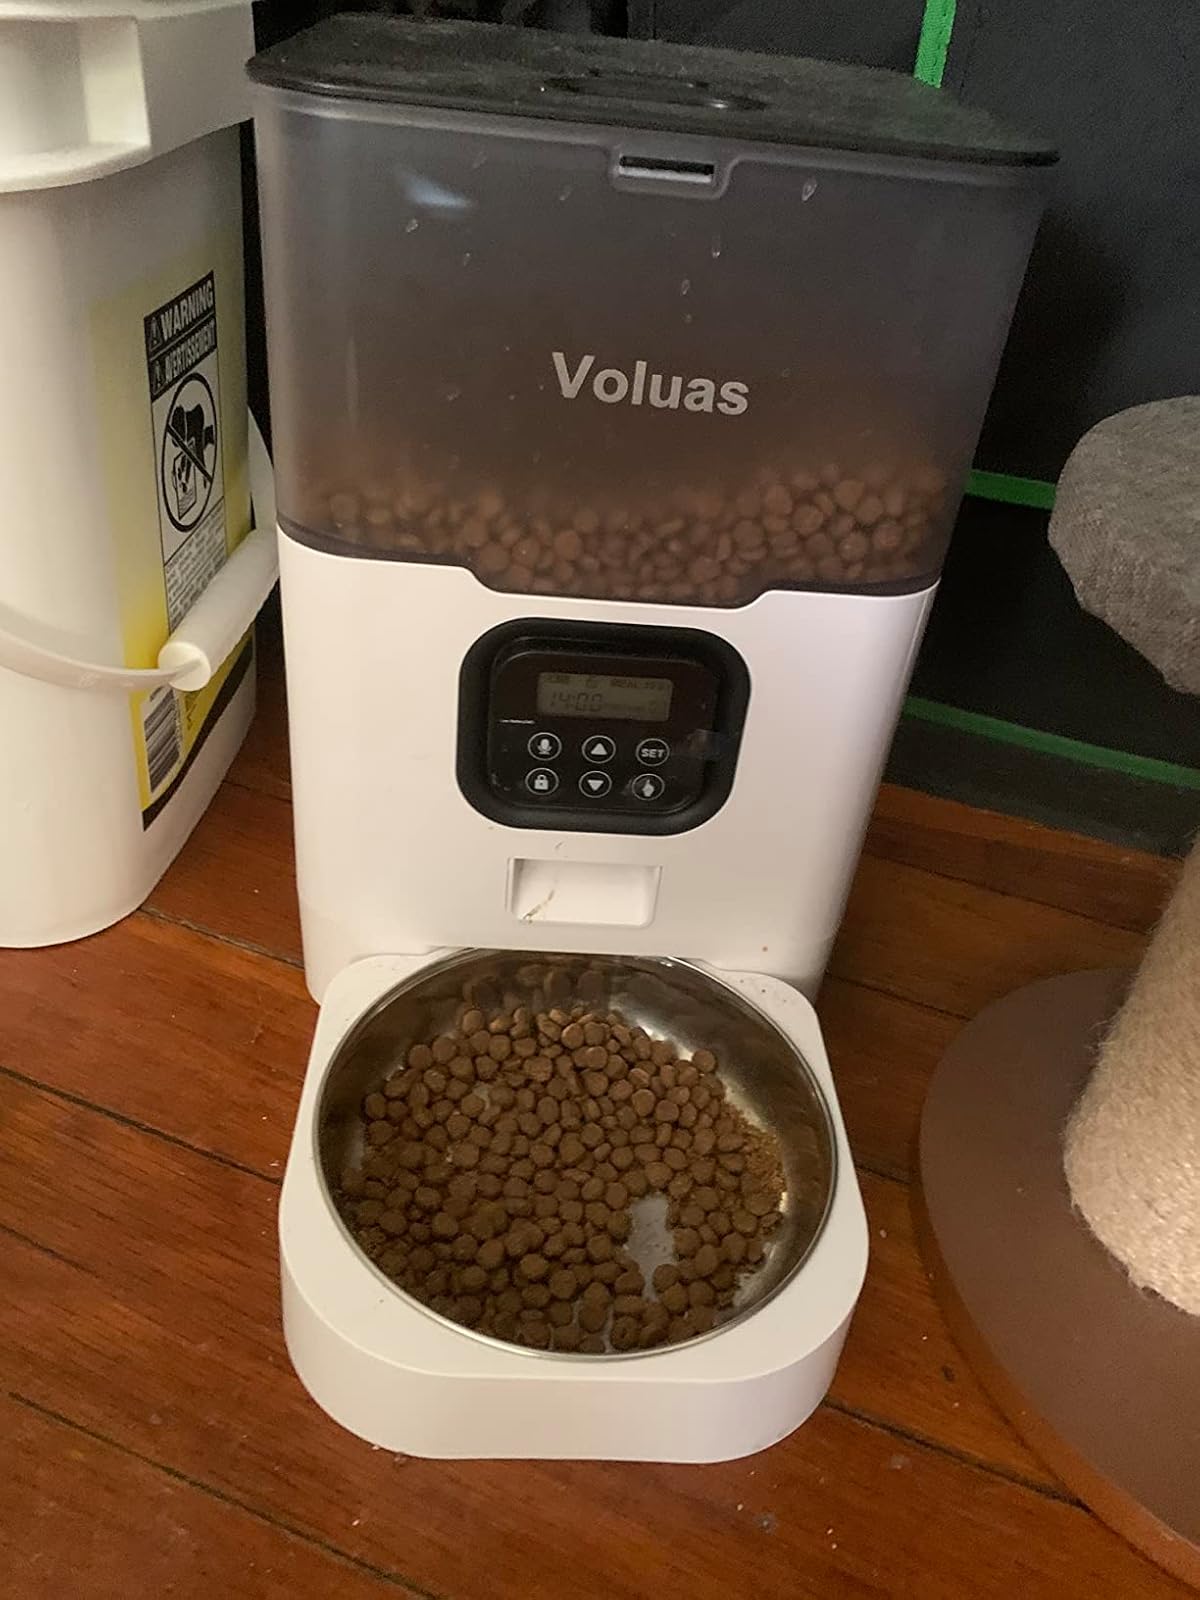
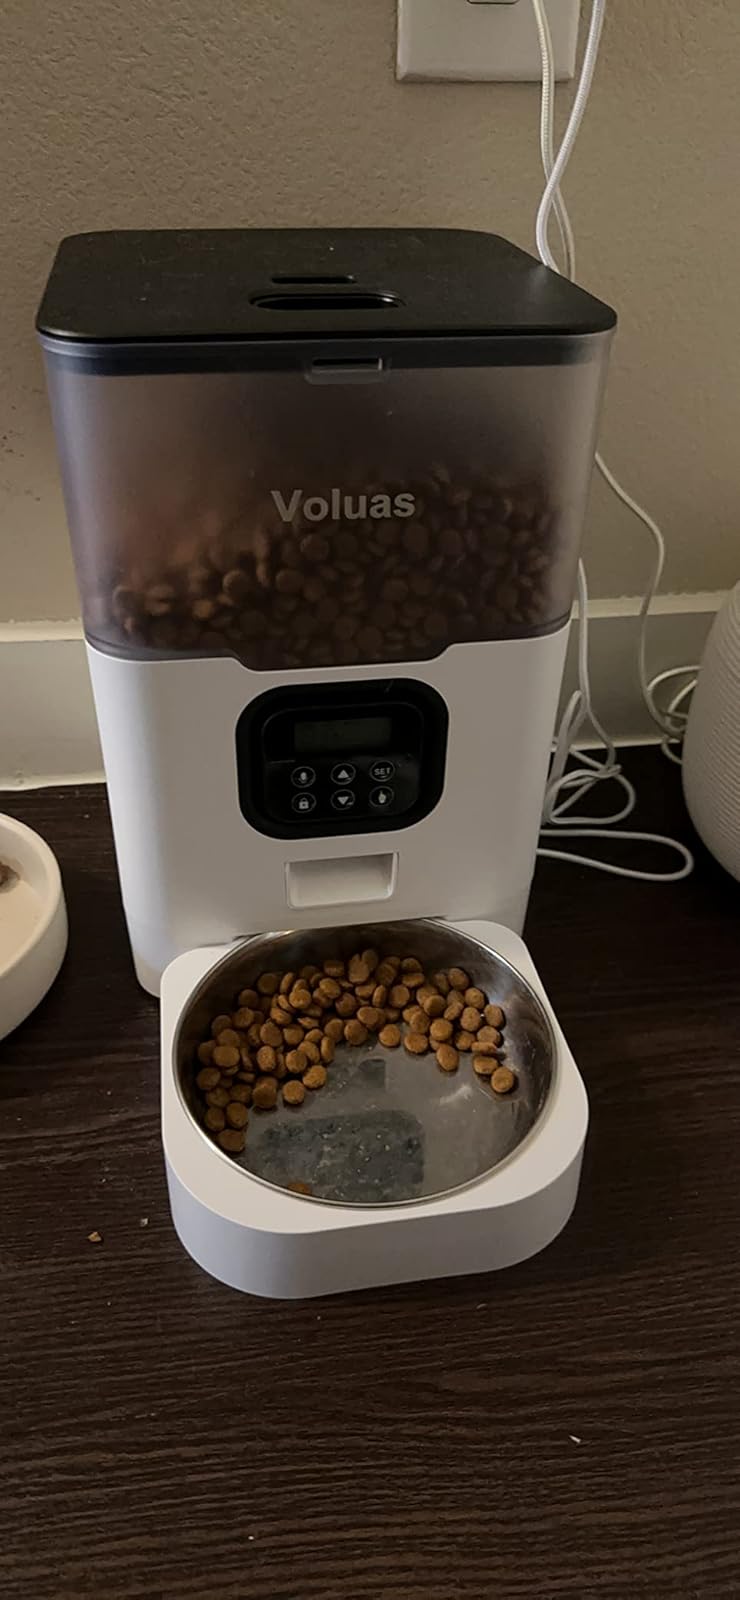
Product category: items_feeder
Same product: yes